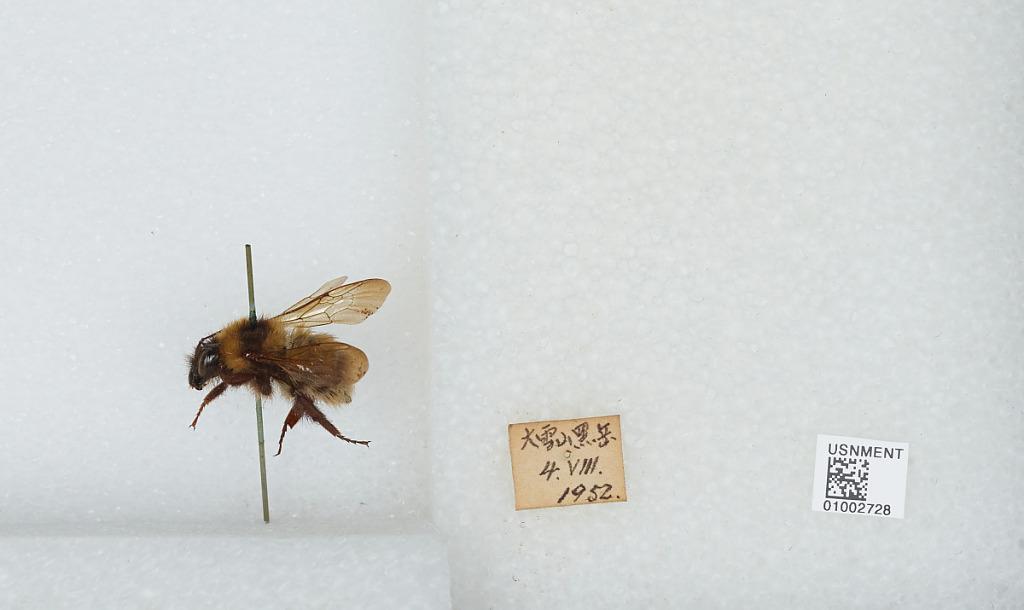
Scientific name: Bombus (Diversobombus) diversus Smith
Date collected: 1952-8-4
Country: Japan
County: Daisetsuzan
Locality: Mount Kuro